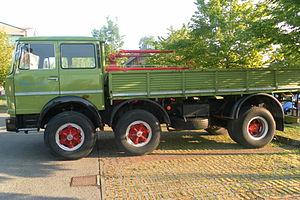
Le Fiat 691 est un camion lourd polyvalent, porteur ou tracteur de semi-remorques, fabriqué par le constructeur italien Fiat V.I. de 1970 à 1975.